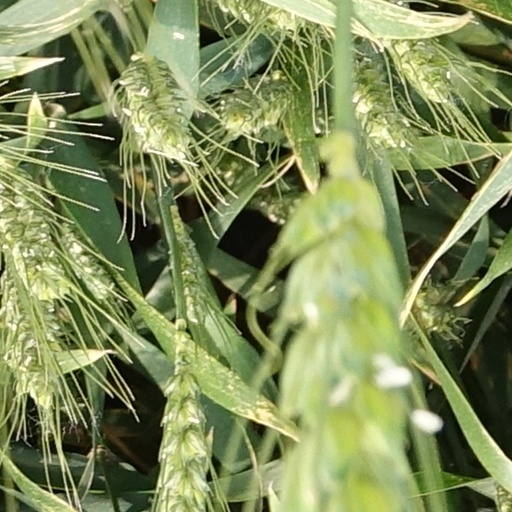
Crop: wheat